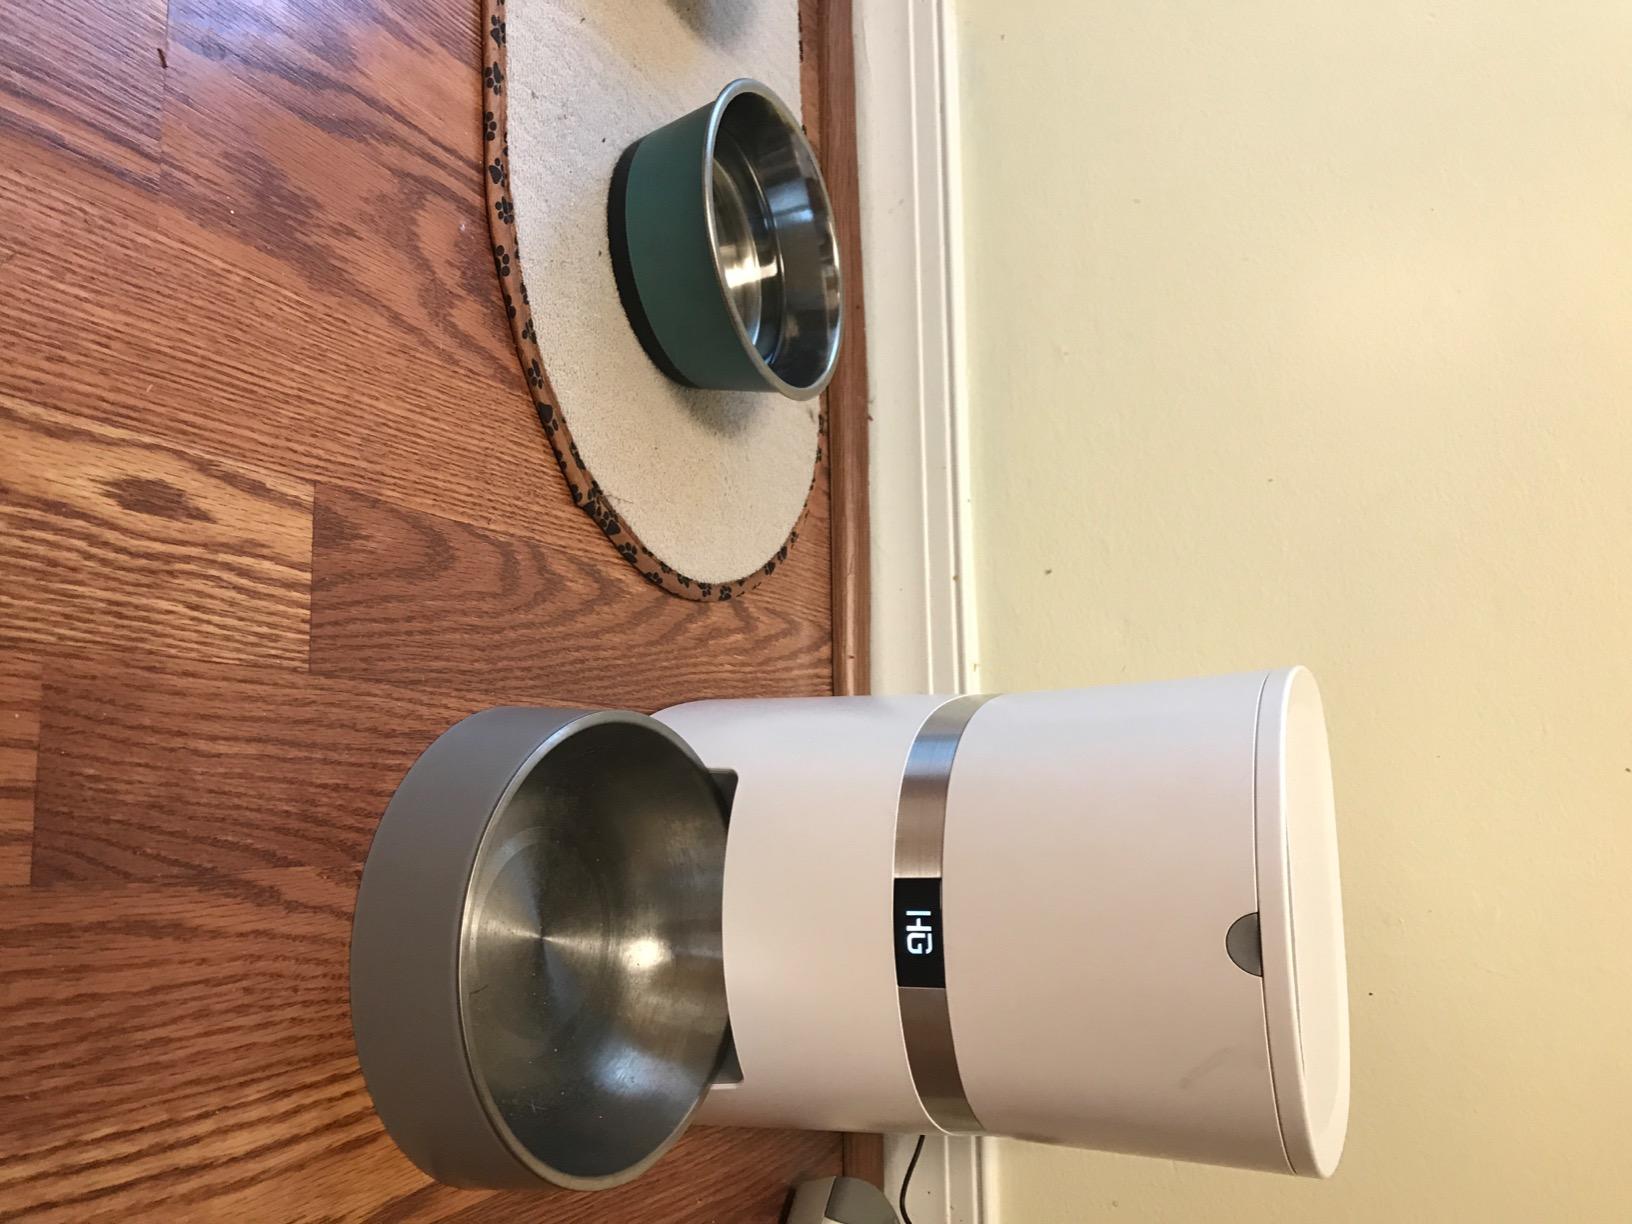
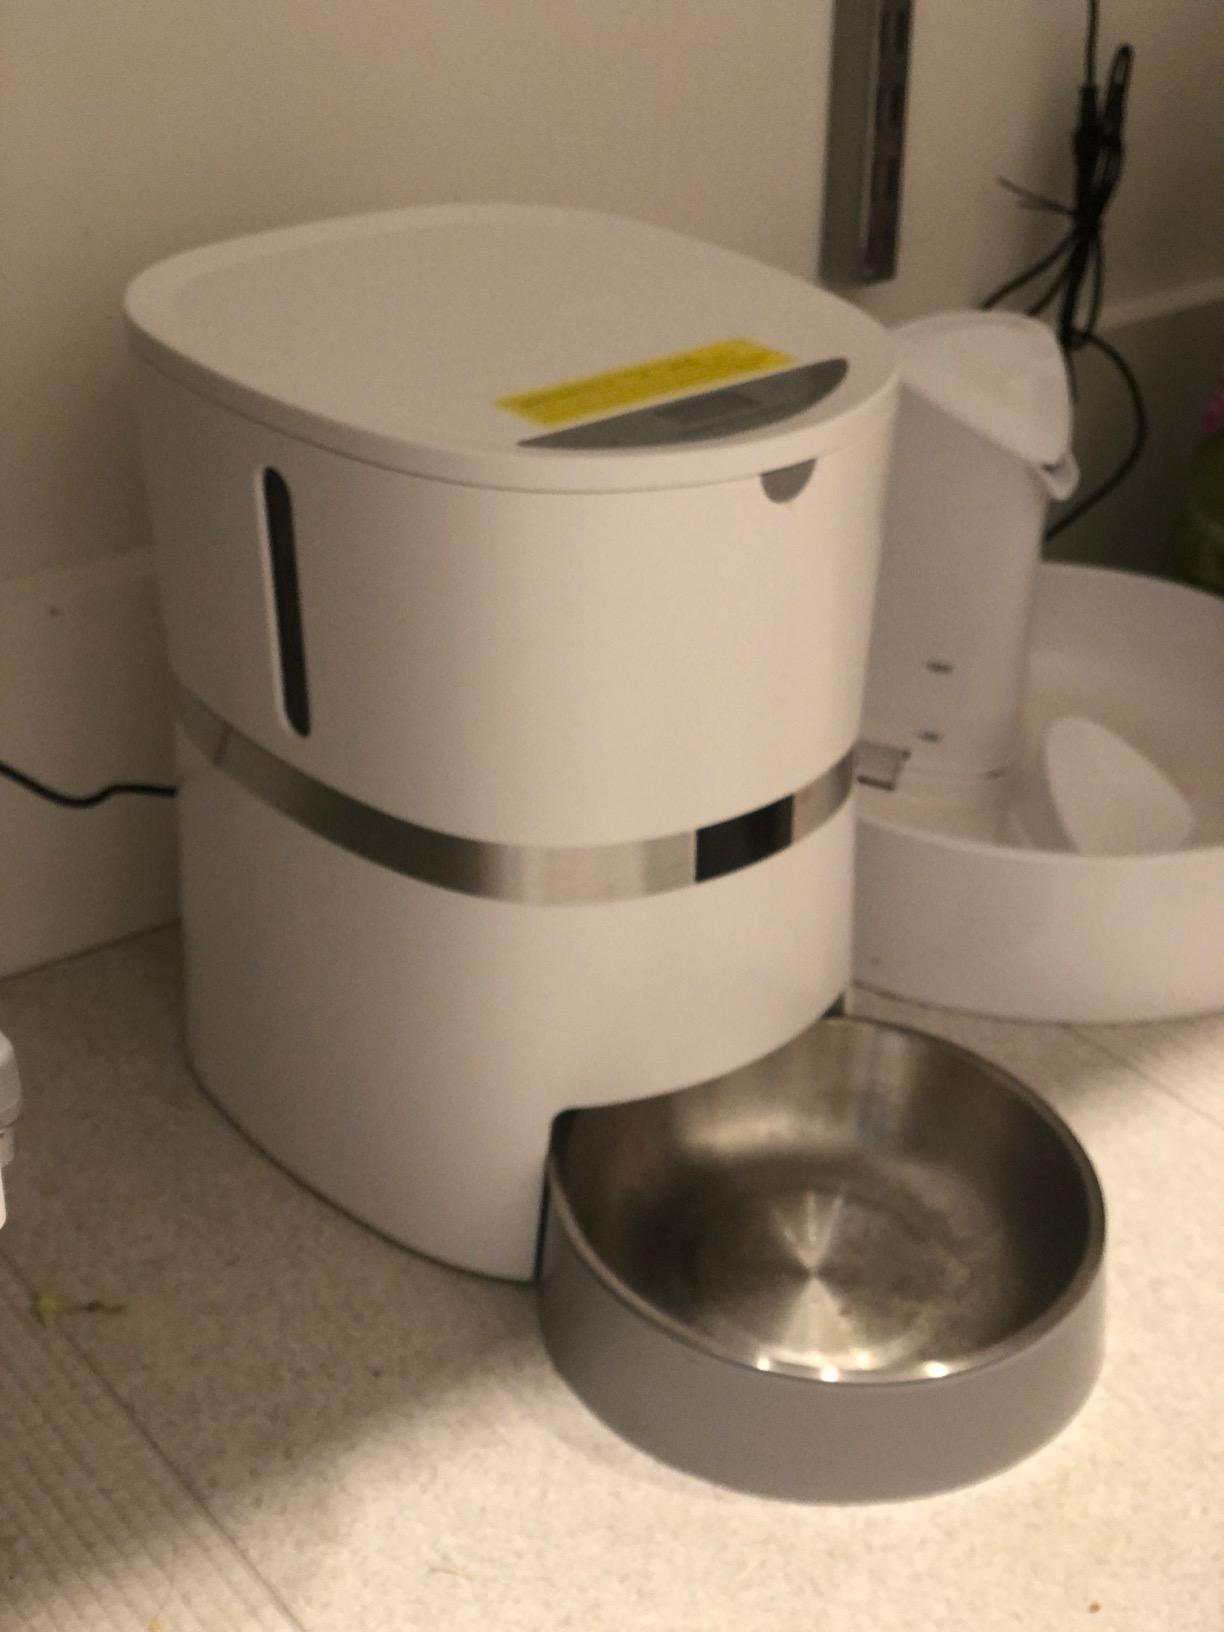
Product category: items_feeder
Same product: yes